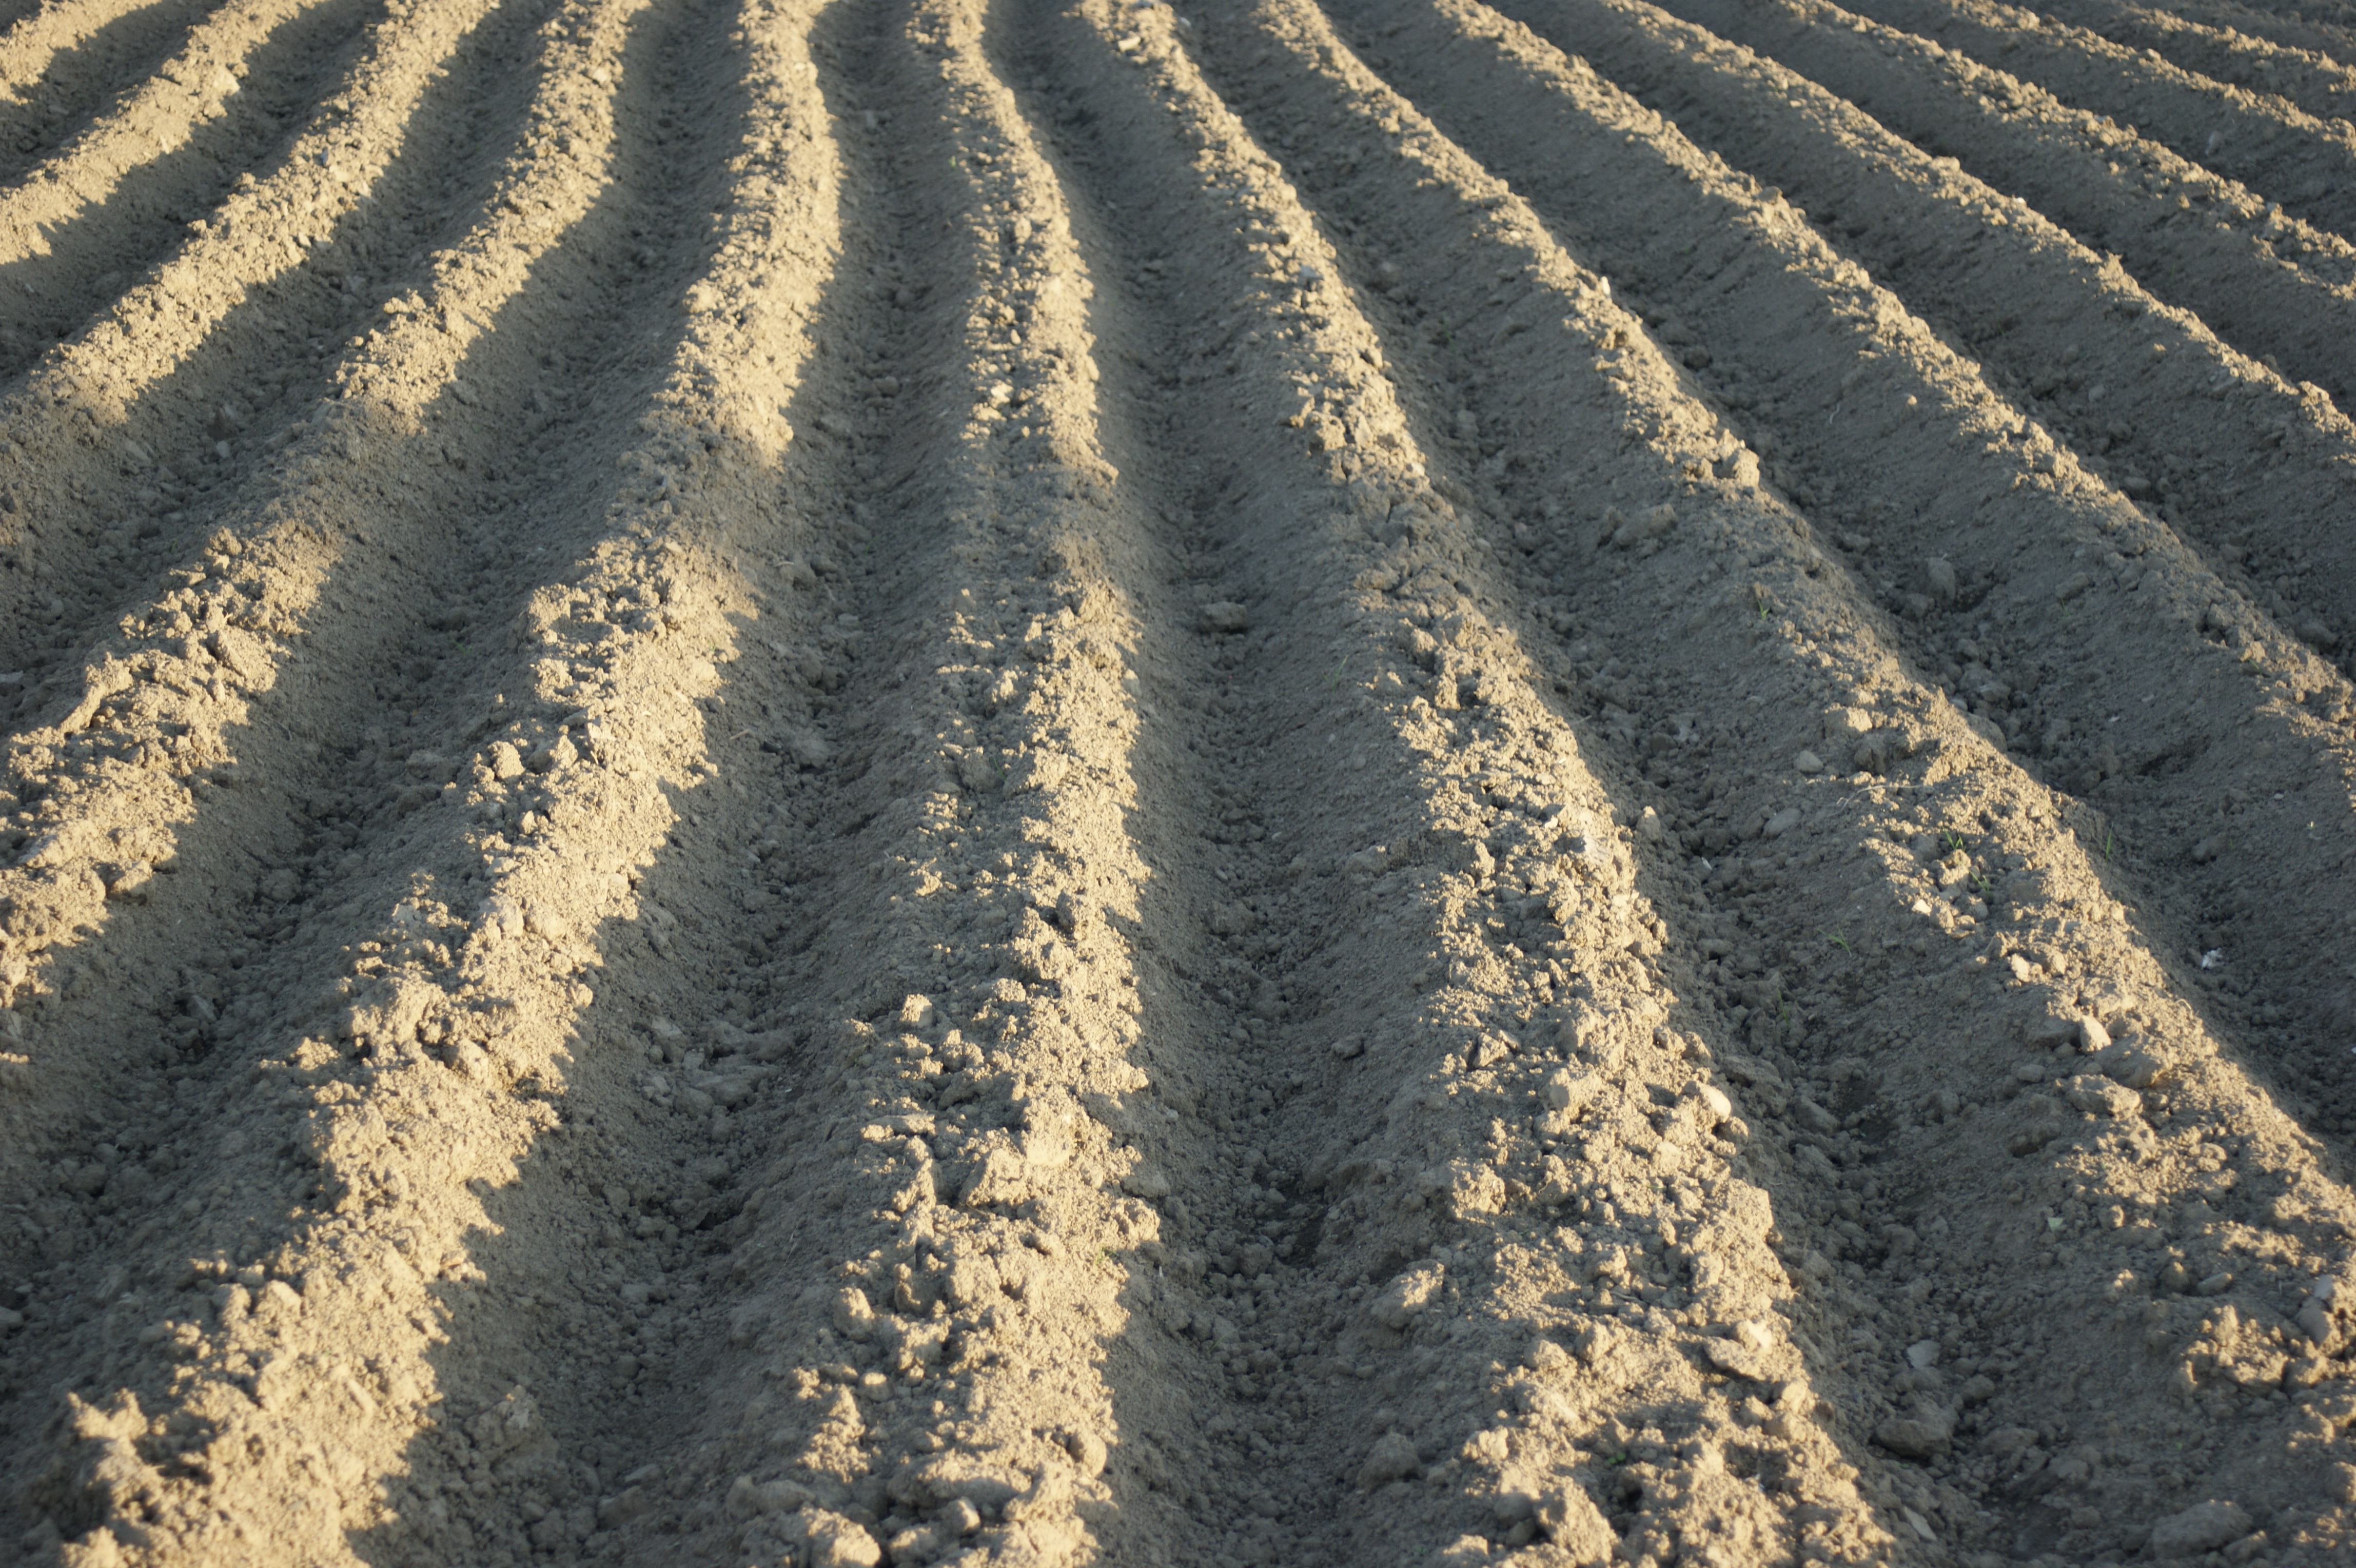
sand, horizon, field, ground, asphalt, farming, crop, soil, agriculture, plain, plough, drought, plow, road surface, husbandry, grass family